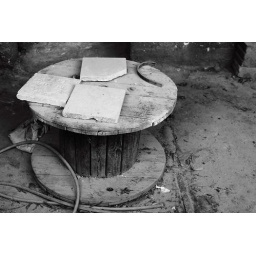
around the house - soon will be used as a table